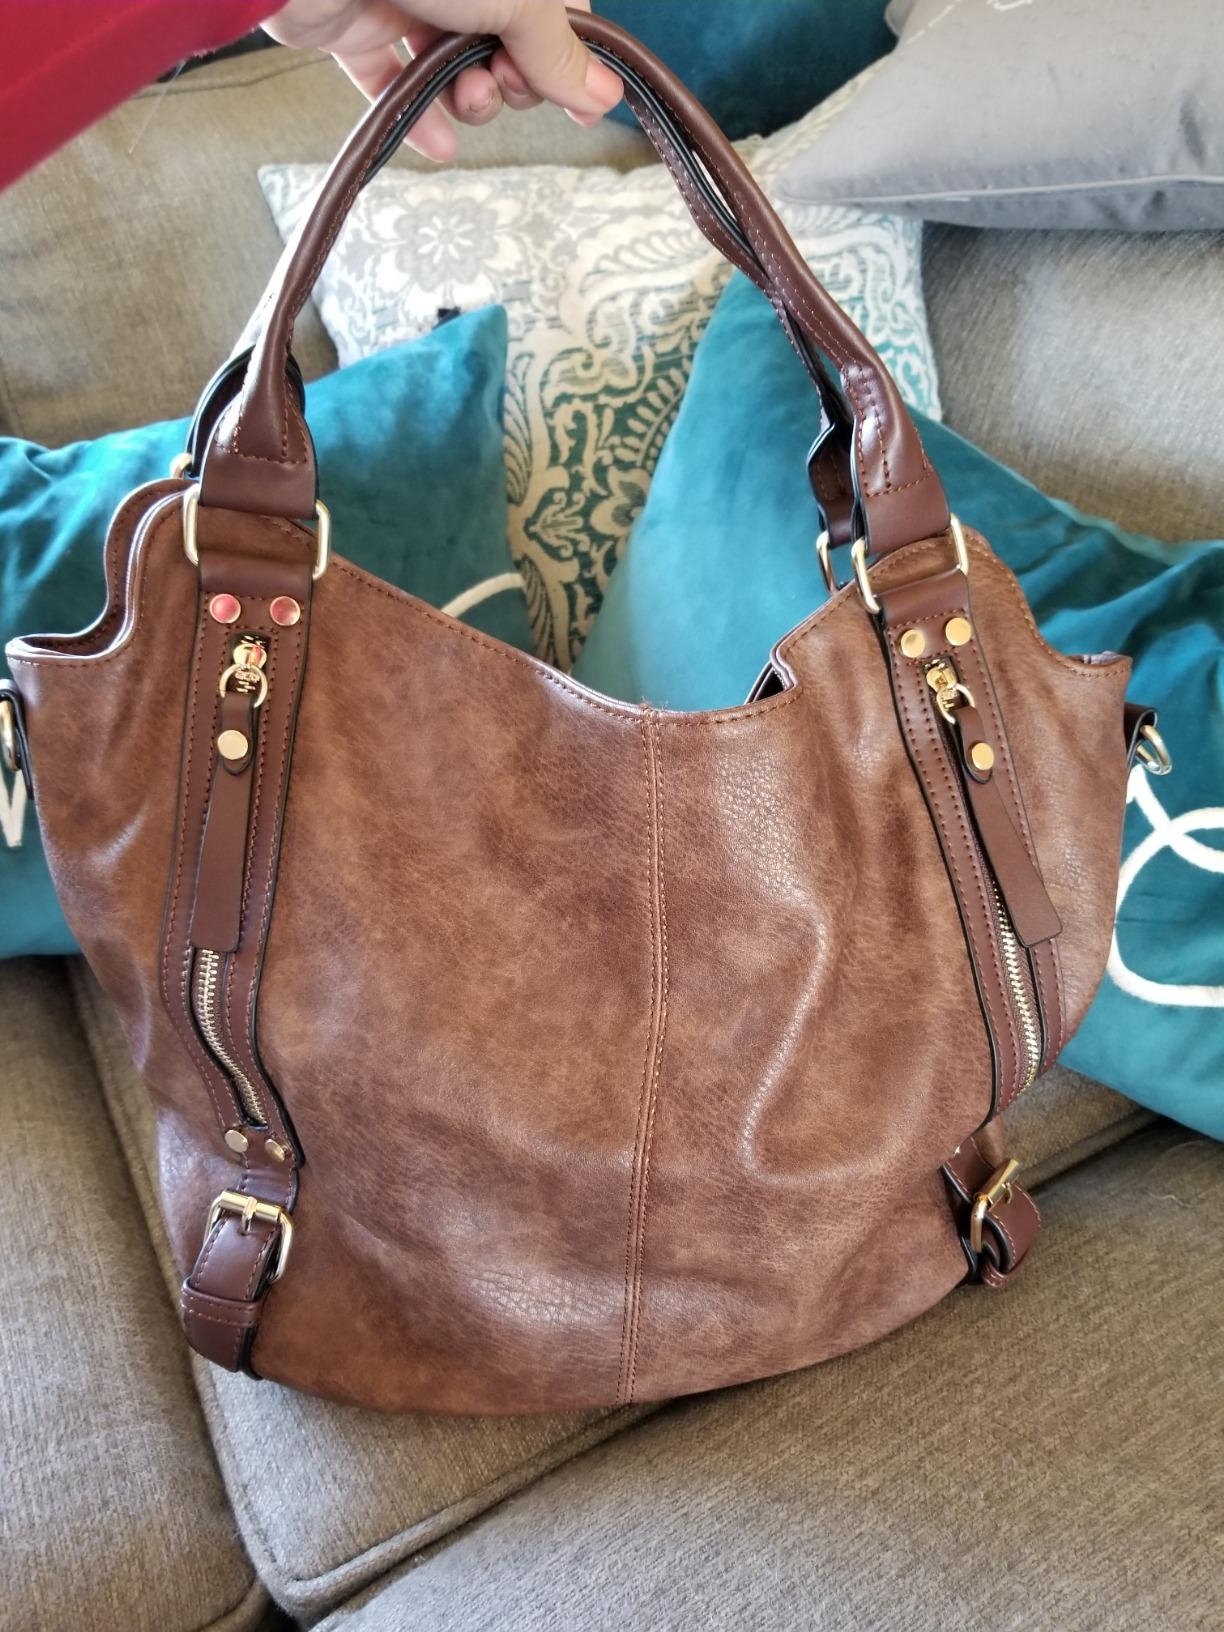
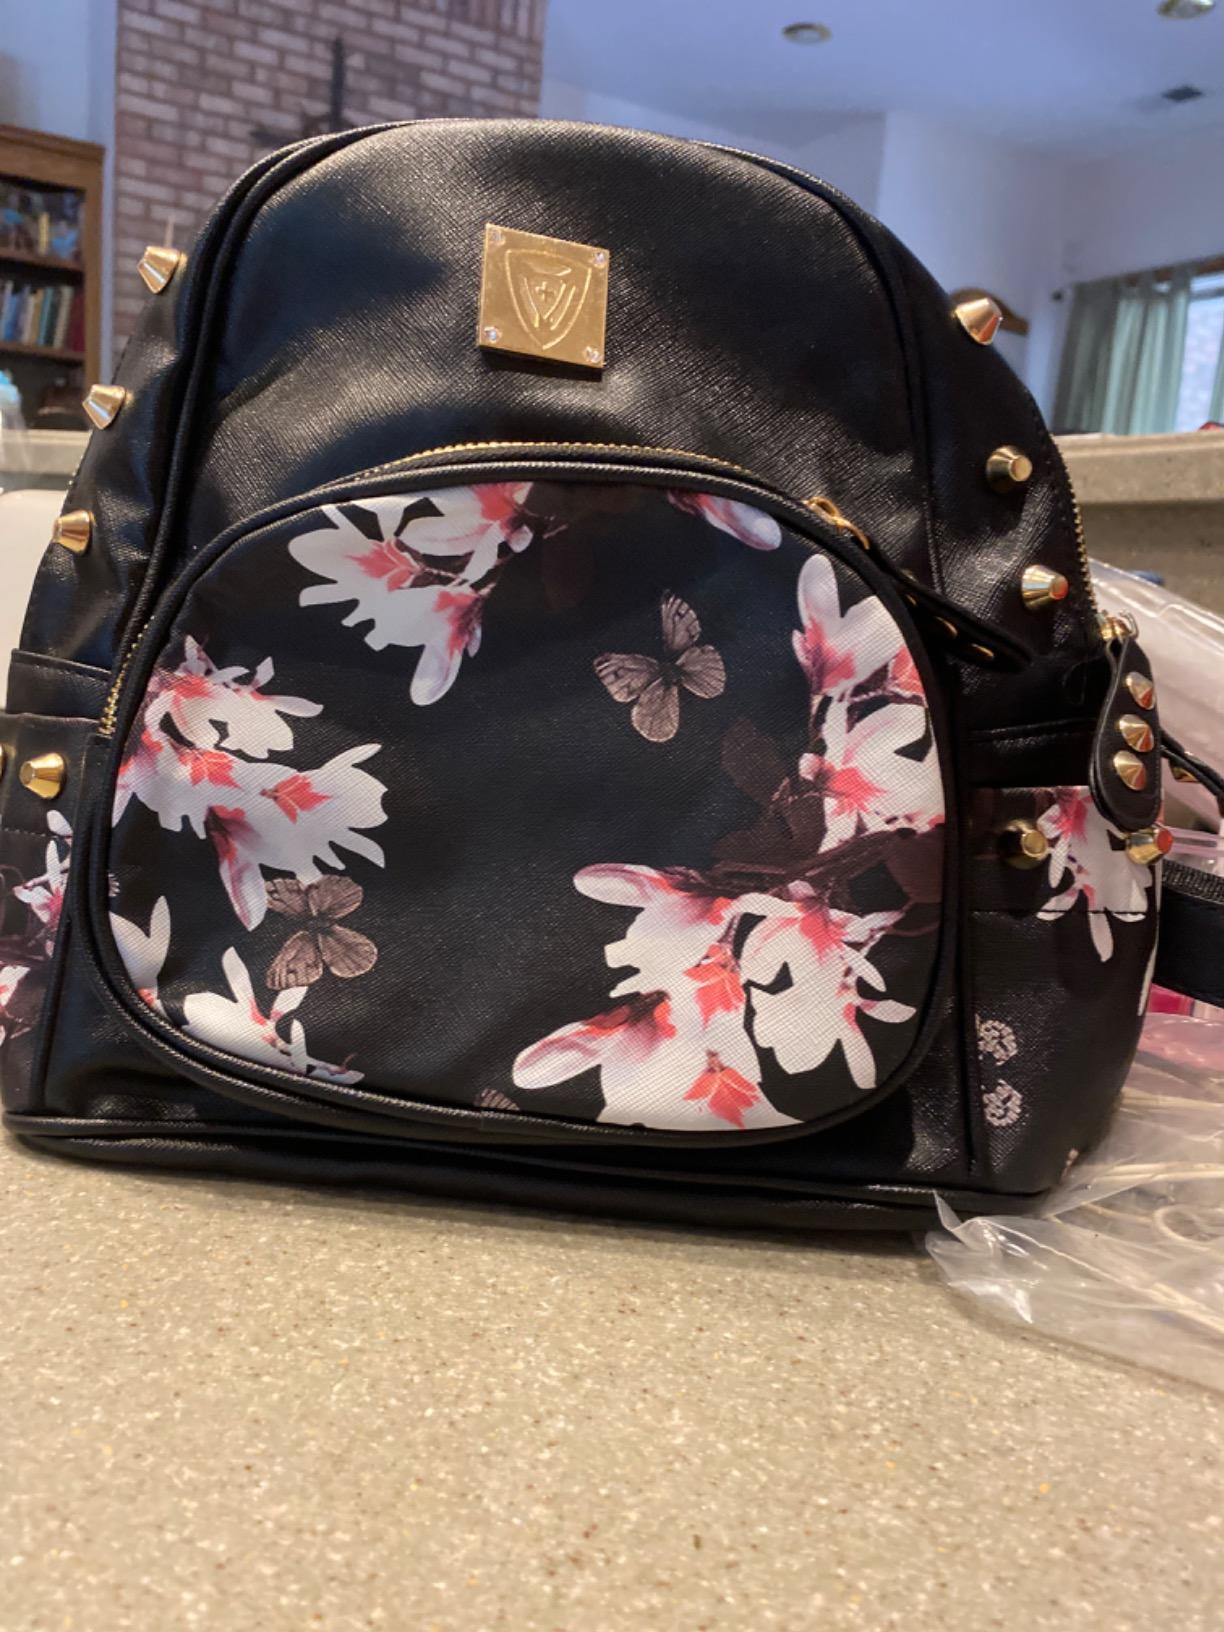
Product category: accessories_handbag
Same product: no